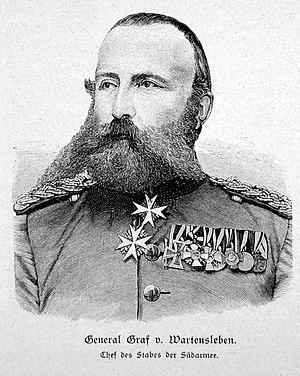
Le comte Hermann Ludwig Wilhelm Karl Alexander Friedrich von Wartensleben, né le 17 octobre 1826 à Berlin et mort le 9 mars 1921 dans son château de Karow, près de Genthin, est un général de cavalerie prussien et commandeur de la province de Saxe de l'ordre protestant de Saint-Jean.